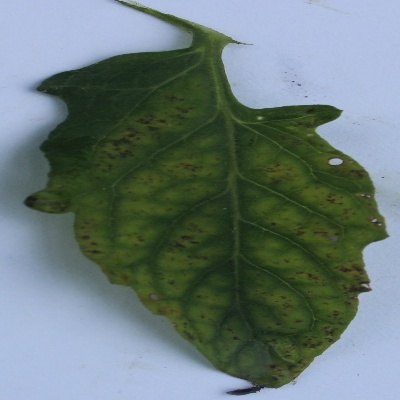
Crop: Tomato
Condition: septoria leaf spot